Freddy Hall

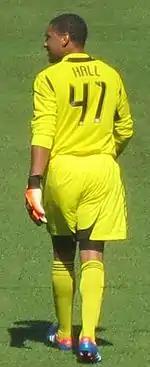
Hall playing for Toronto FC in a friendly against Liverpool

Frederick Michael George Hall (3 March 1985 – 24 April 2022) was a Bermudian professional footballer who played as a goalkeeper.